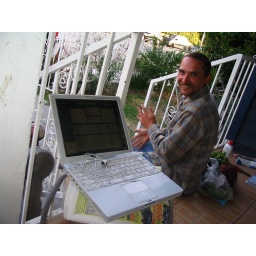
Vegetable eating by the computer is good.